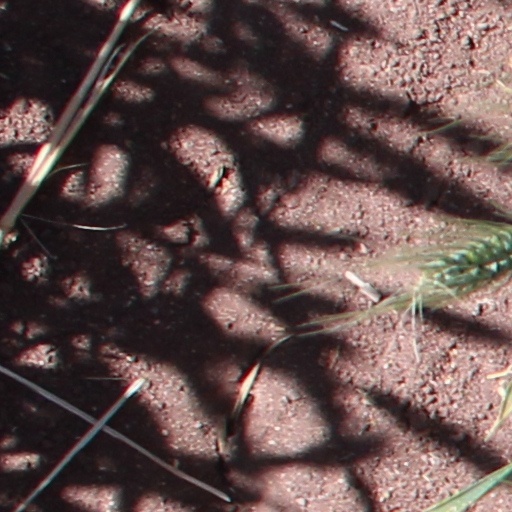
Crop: wheat